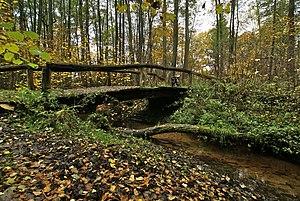
Hambourg (Duvenstedt), Allemagne: Pont sur la Diekbek